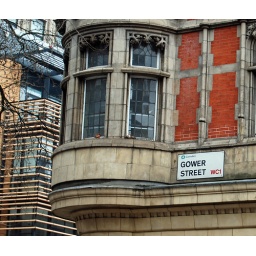
Waterstones book shop. Bloomsbury. Grade 1 listed building designed in 1908 by Charles Fitzroy Doll.